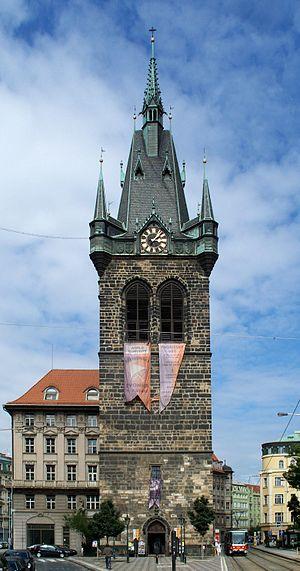
La Tour Henri est un clocher-tour de la Nouvelle Ville de Prague de style gothique. La tour a une hauteur de 67,7 mètres et a été construite de 1472 à 1475.